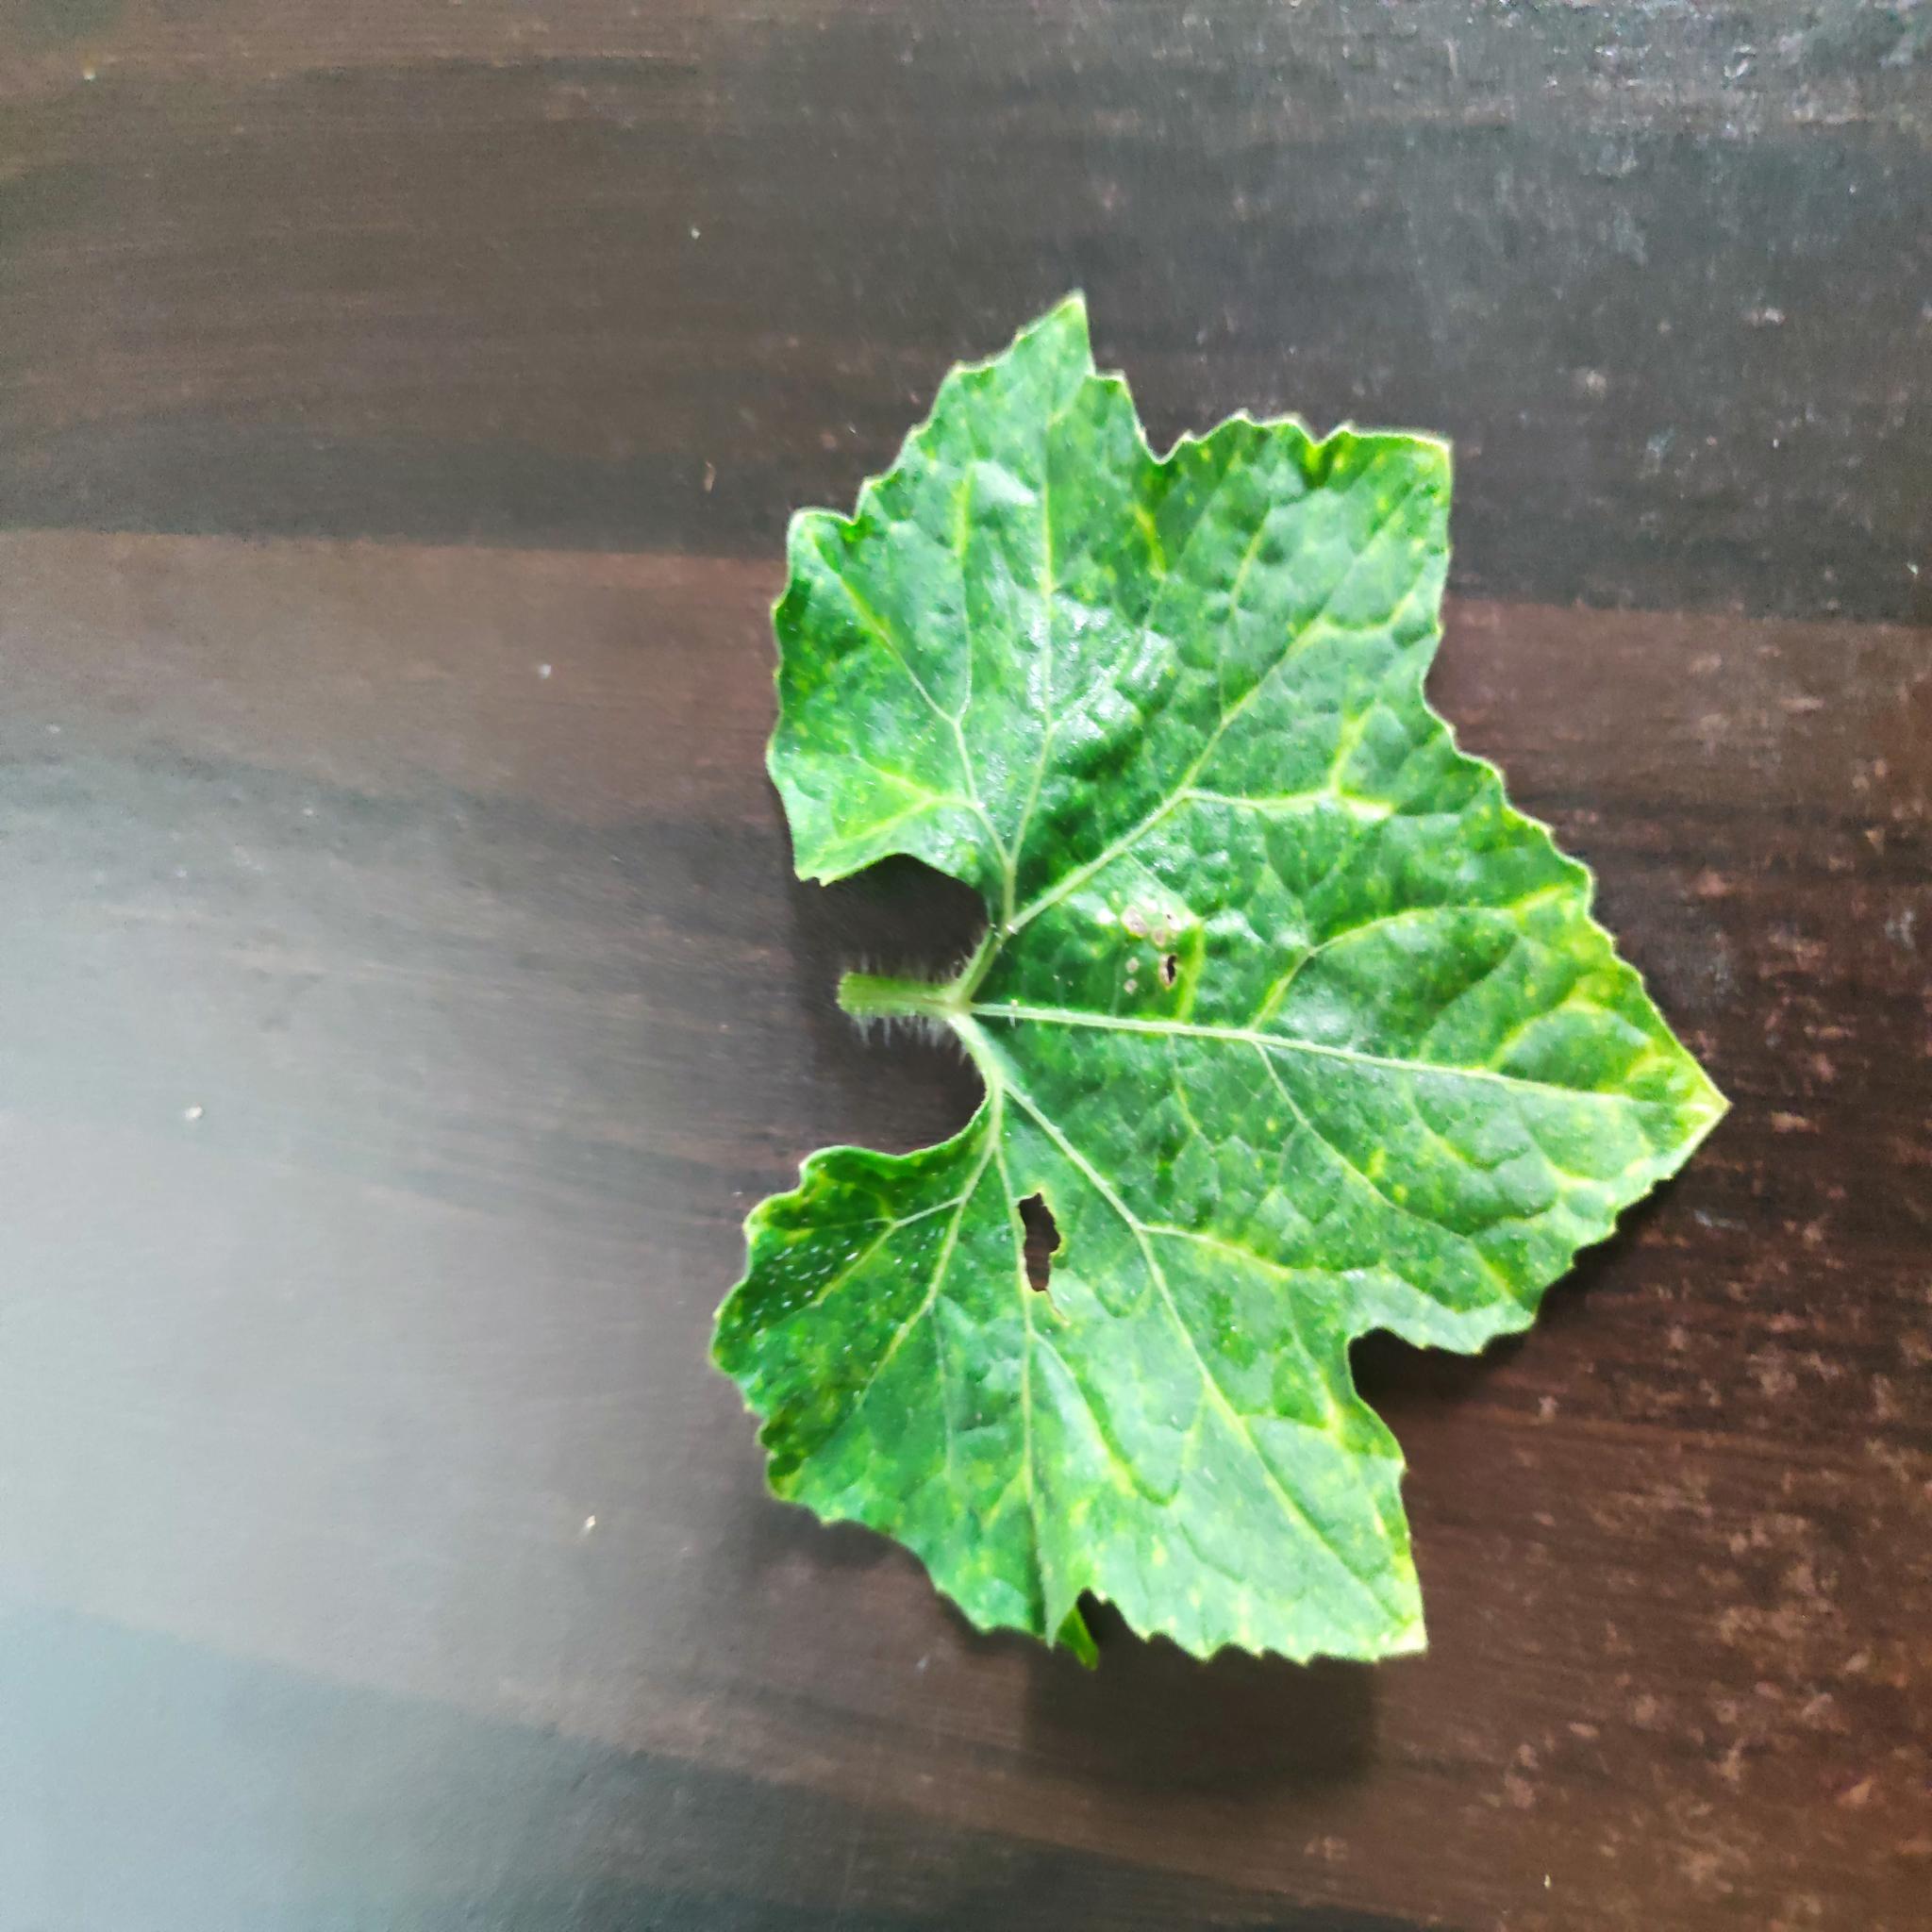
Label: Downy mildew